Breda A.4

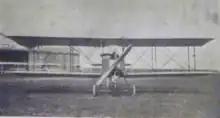
Breda A.4 front view

The Breda A.4 was a biplane trainer produced in Italy in the mid-1920s. It was of conventional configuration with a two-bay unstaggered wing cellule and seating for the pilot and instructor in tandem open cockpits. Apart from civil use, the A.4 was also adopted by the "Regia Aeronautica" as a trainer. At least some examples were produced in floatplane configuration as the A.4"idro".